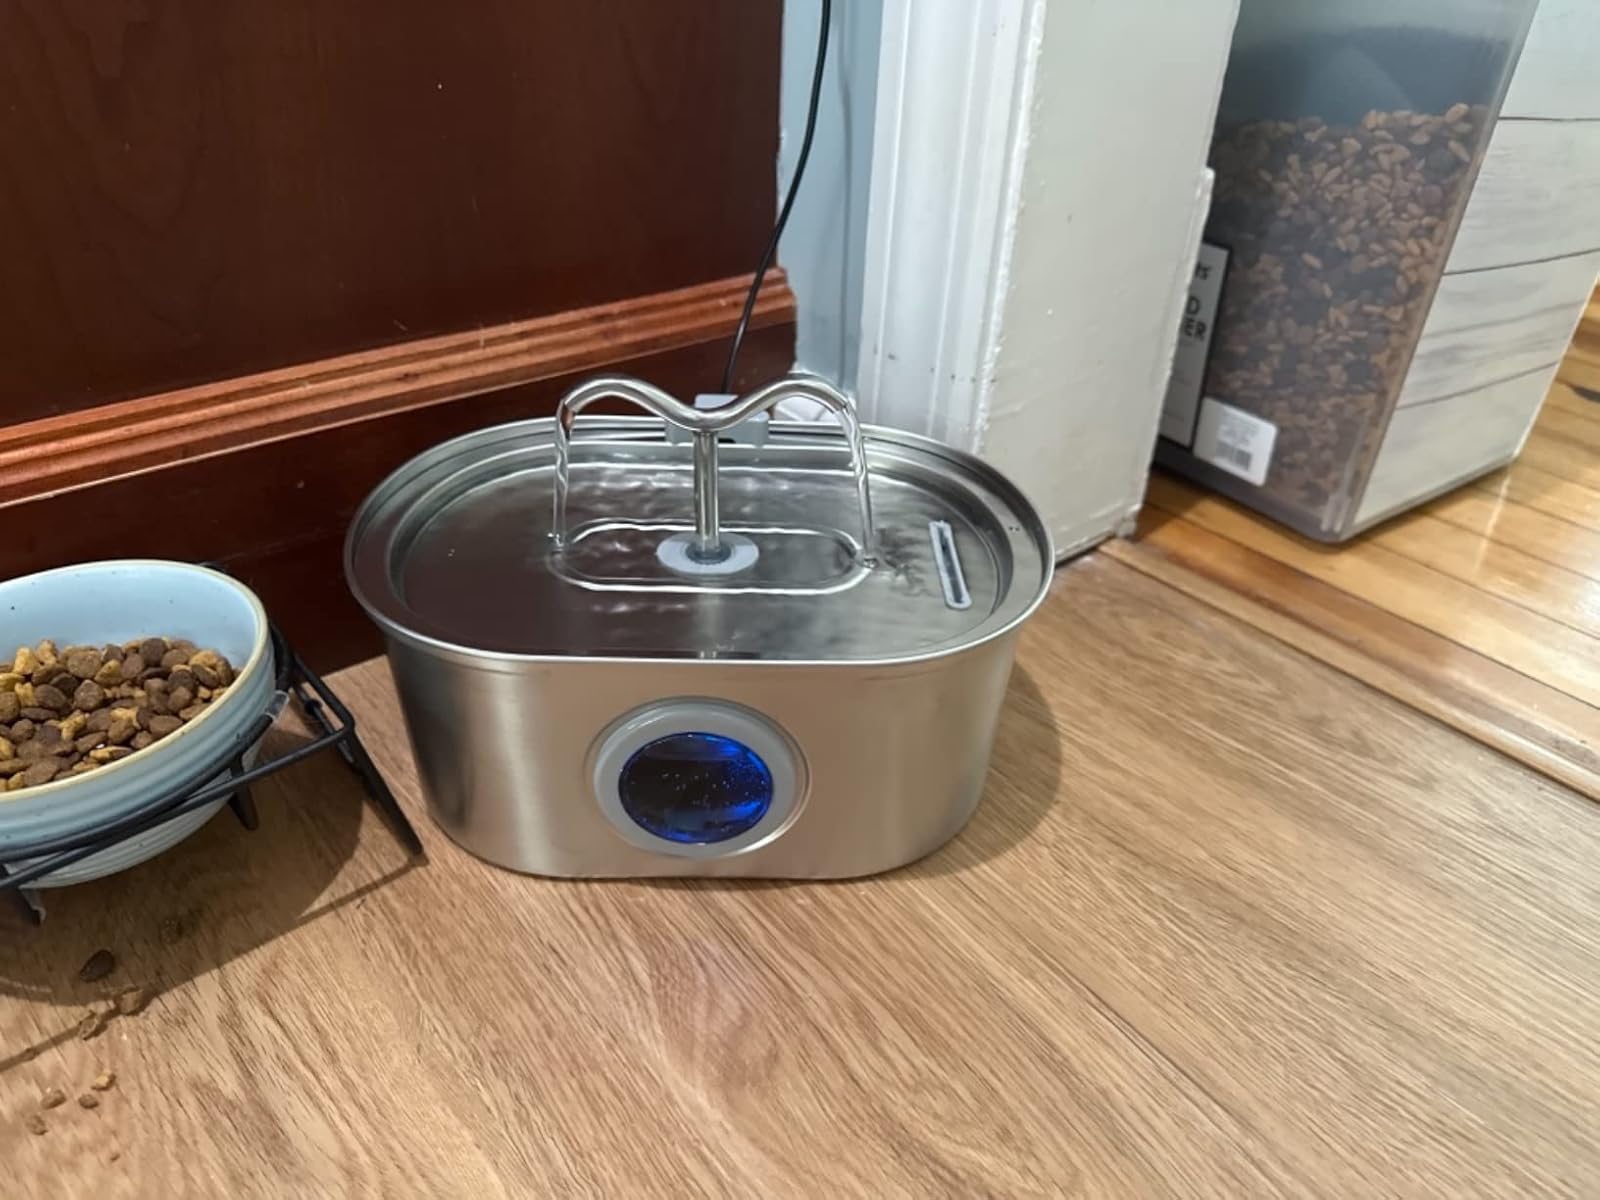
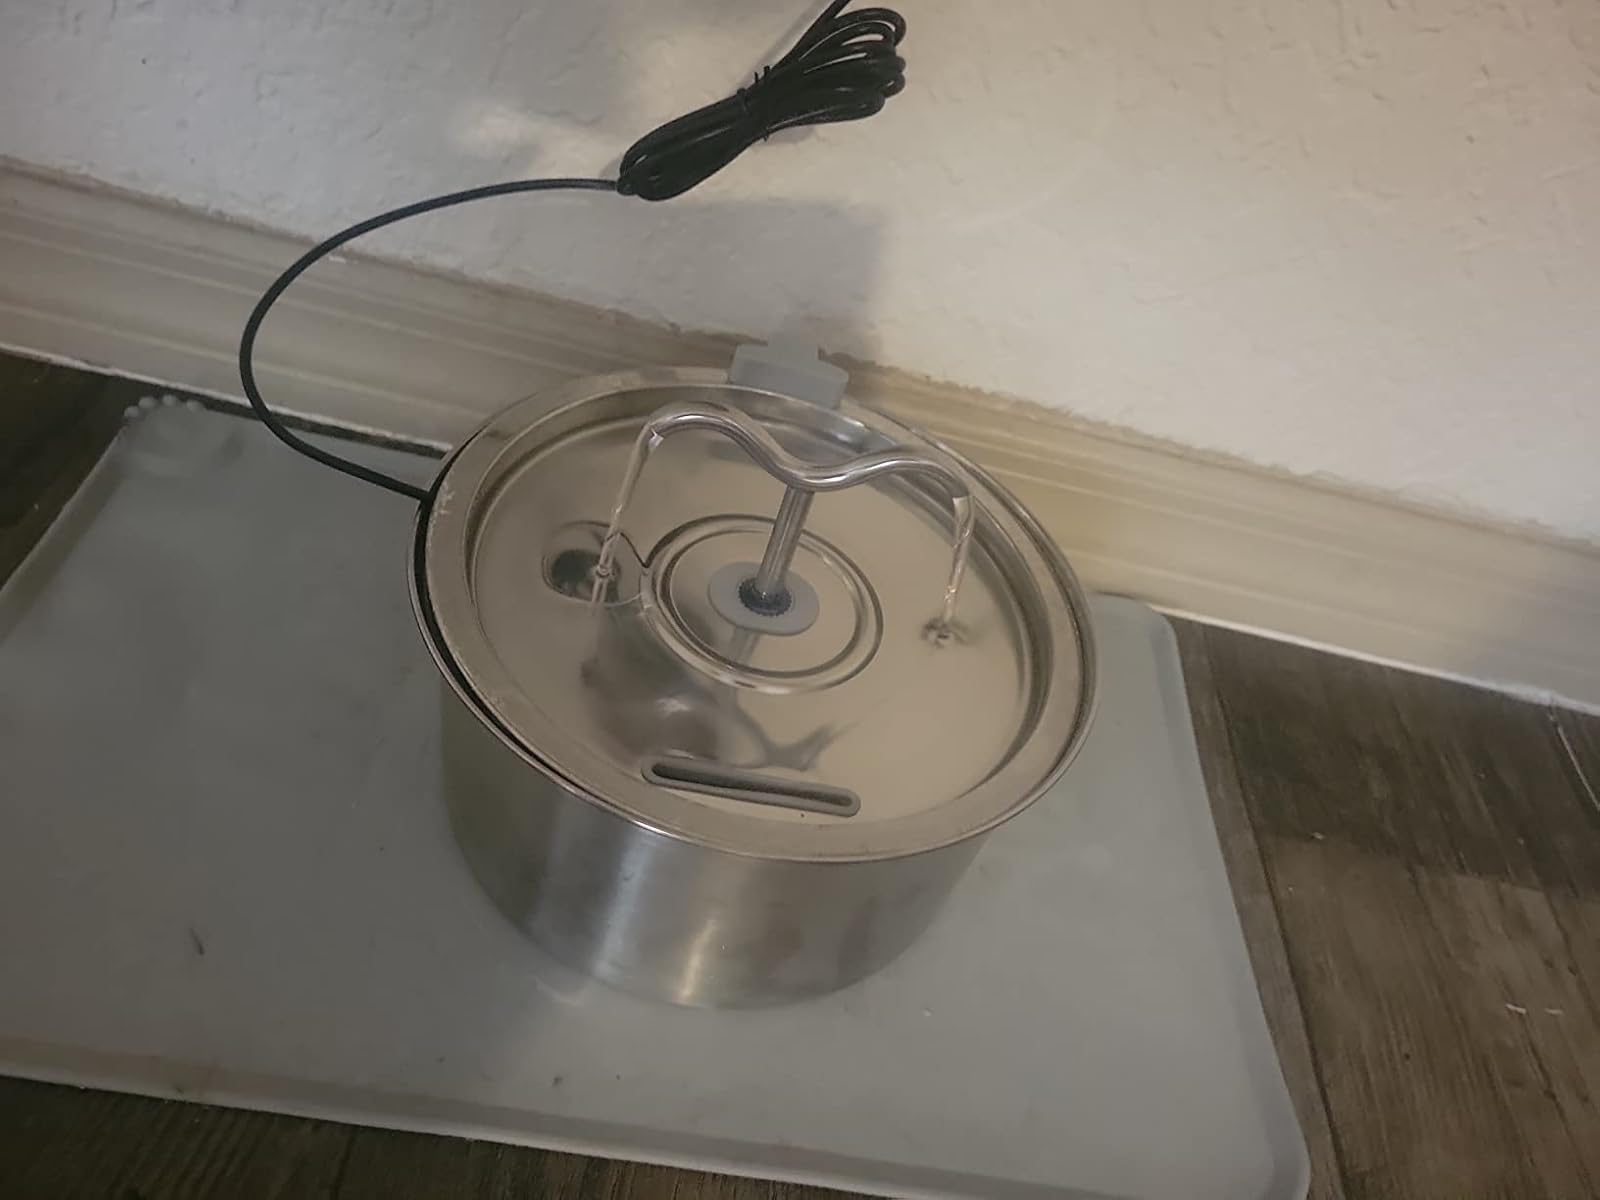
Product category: items_bowl
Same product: no